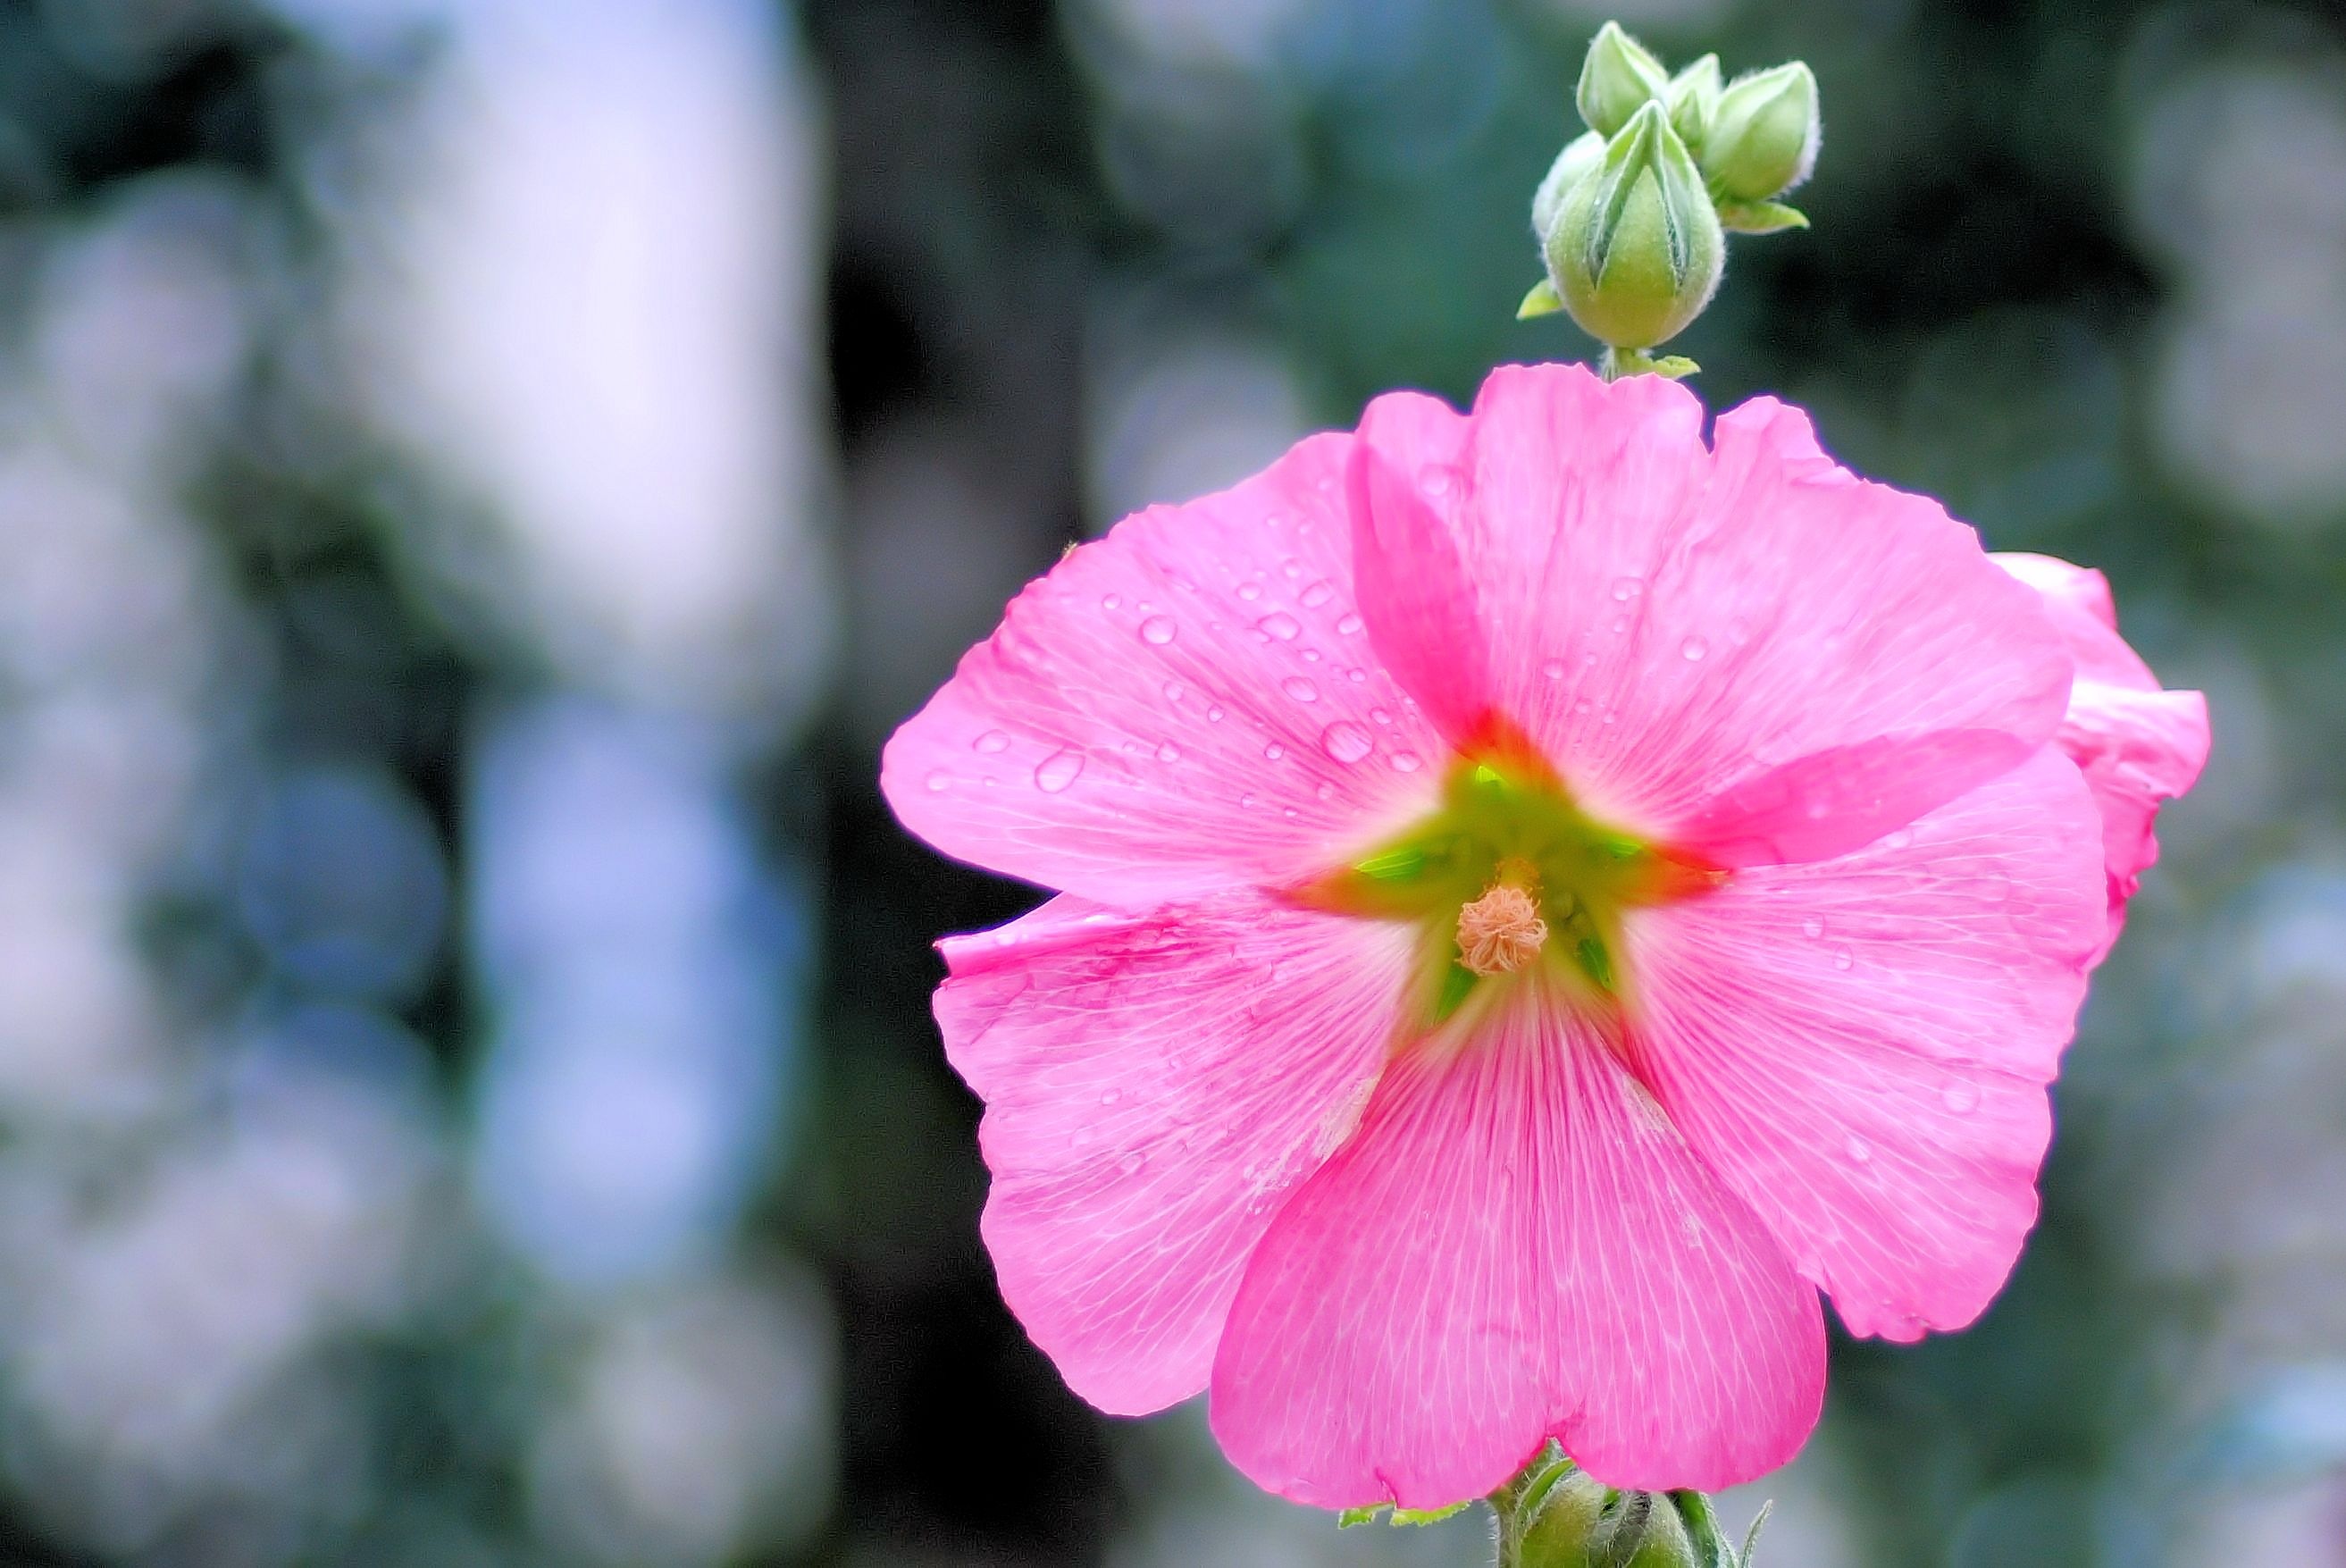
blossom, plant, flower, petal, summer, botany, garden, pink, flora, wildflower, hollyhocks, macro photography, flowering plant, mallow, stock rose, hollyhock flower, annual plant, land plant